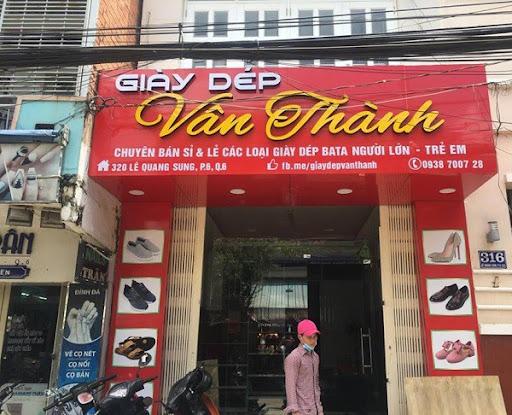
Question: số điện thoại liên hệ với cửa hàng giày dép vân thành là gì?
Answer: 0938700728